Leeds Grammar School

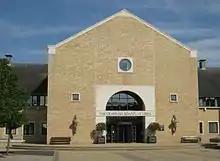
Main entrance to the complex at the Alwoodley Campus

In September 1997, at a cost of £18.5 million and after three years’ construction, Leeds Grammar School opened in Alwoodley Gates. In 1999 a new Headmaster Dr Mark Bailey was appointed. Following the shrinking of Leeds' child population, staff shortages and Leeds Girls' High School's need for more adequate modern buildings the decision was taken to merge with Leeds Girls' High School in 2003. The school passed out of existence on 4 July 2008, although it had been legally dissolved since August 2005.